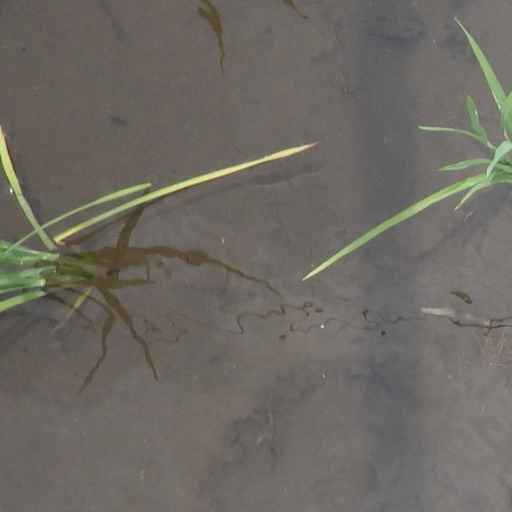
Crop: rice